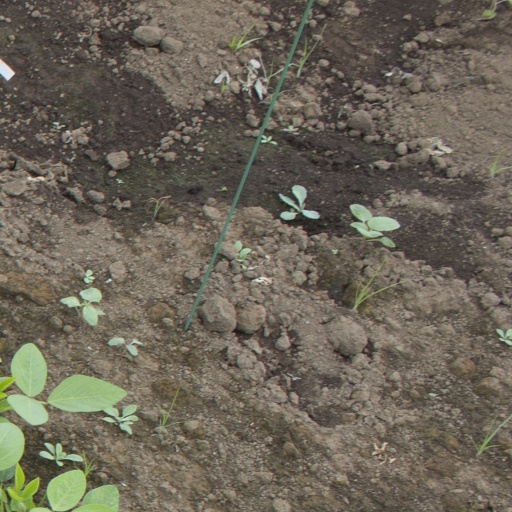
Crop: soybean